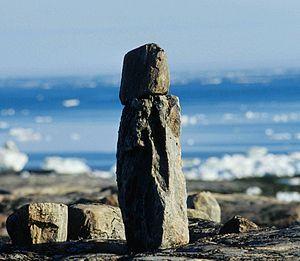
Un inukshuk est un empilement de pierres construit par les peuples inuit et yupik dans les régions arctiques d'Amérique du Nord, depuis l'Alaska jusqu'au Groenland, en passant par l'Arctique canadien. Sa forme et sa taille peuvent varier.